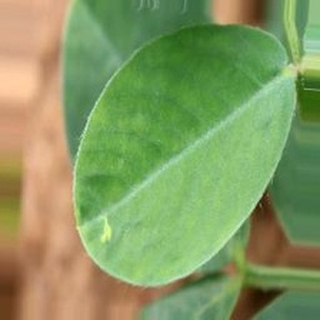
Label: healthy_groundnut